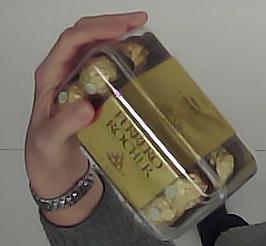
Product: rocher_chocolate